VolkerRail

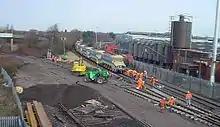
GrantRail reinstating the double junction at Hessle Road, Christmas 2007

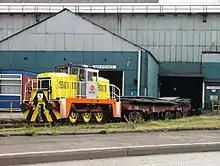
Locomotive 51 at Scunthorpe steelworks

Hull Docks has been an ongoing project to upgrade the Hull Docks Branch (Engineers' Line Reference HJS) to treble the lines capacity as the amount of rail traffic through ABP's Hull Docks site increases. The branch is part of the old Hull and Barnsley Railway and was originally built, primarily, for the export of coal via the docks in Hull. Much of the increased rail traffic is, ironically, imported coal. Work also saw many structures along the line upgraded to cater for heavier trains. Included in this part of the project is "Hull Bridge", the former Hull and Barnsley swingbridge, known officially as HJS-22. The structure dates from 1885 when the line originally opened. Other work has included multiple earth works and a greatly improved and upgraded signalling system to cope with the increased traffic.